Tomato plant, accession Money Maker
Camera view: horizontal (90 deg, fisheye); turntable rotation: 210 degrees
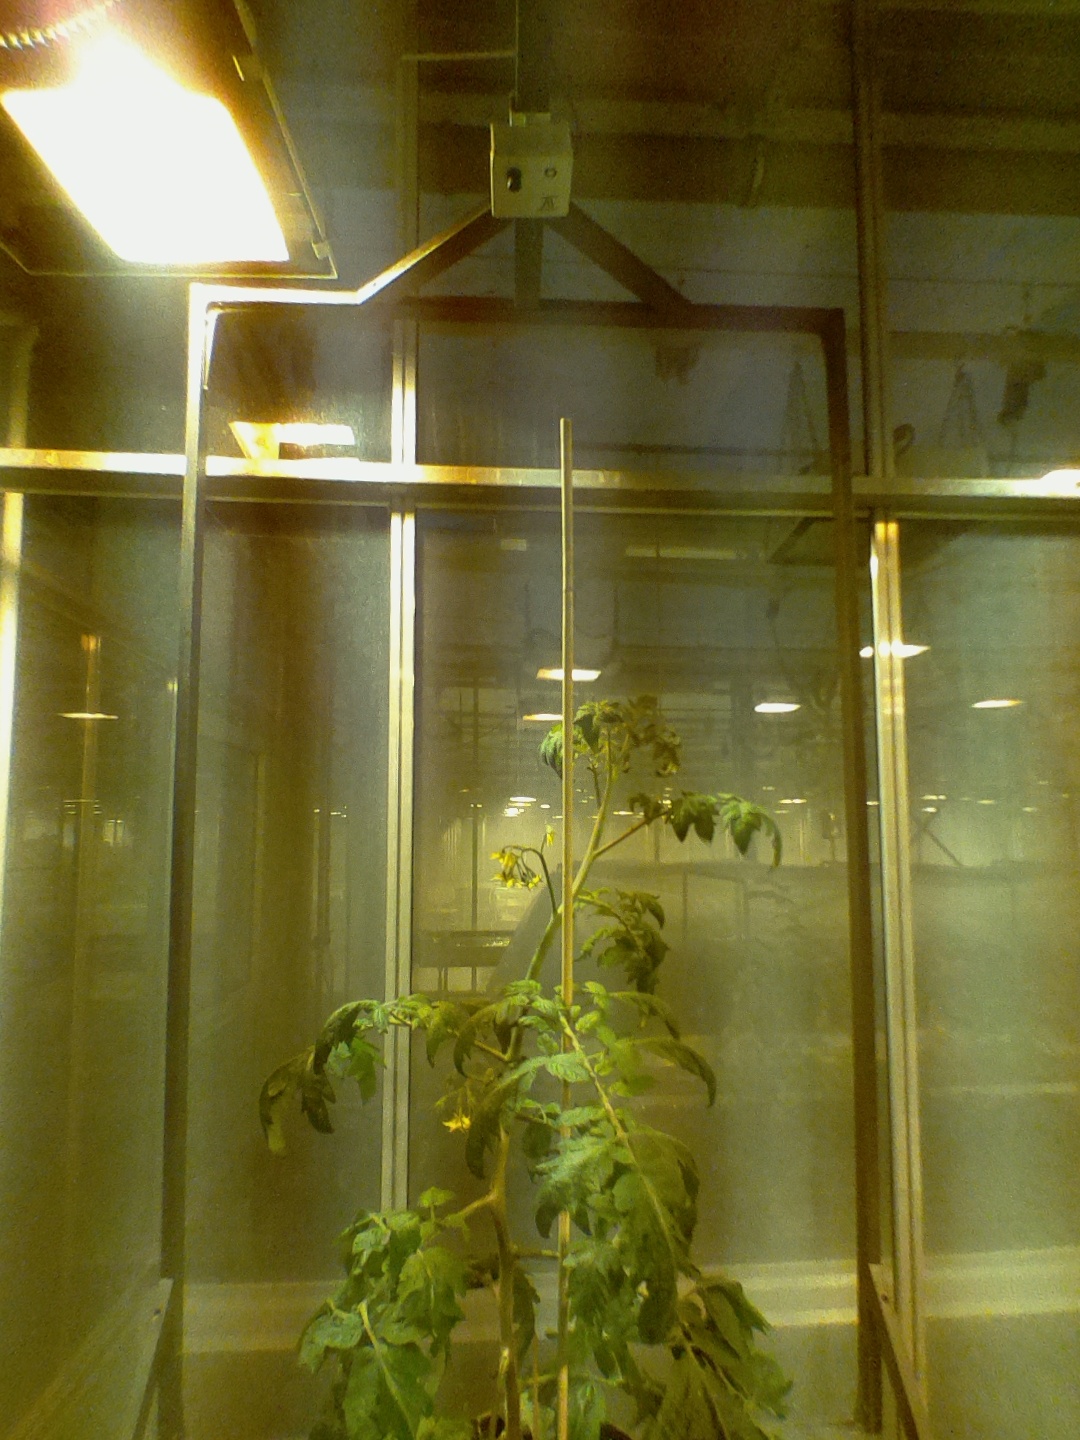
BBCH growth stage 69: End of flowering, 90%-100% of flowers open, more petals falling